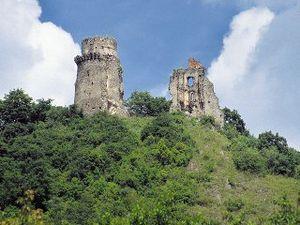
Le château de Slanec est un château en ruine du XIIIᵉ siècle du sud-est de la Slovaquie surplombant le village de Slanec.